Takashi Kobayashi (racing driver)

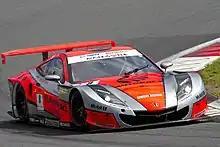
Kobayashi driving the Honda HSV-010 GT for ARTA in 2011

His performance led to him becoming part of the new lineup of ARTA in the 2011 Super GT season, partnered with former IndyCar Series driver Hideki Mutoh.